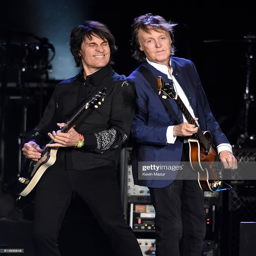
artist and peace activist perform during desert trip .